William Foushee

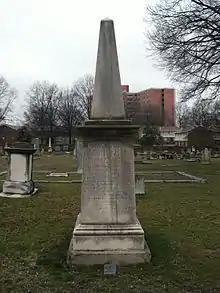
Foushee's grave at Shockoe Hill Cemetery in Richmond

For the last sixteen years of his life, Foushee served in the capacity of Richmond's postmaster. He was appointed to that position on June 20, 1808, by President Jefferson.